Bash at the Beach (1996)

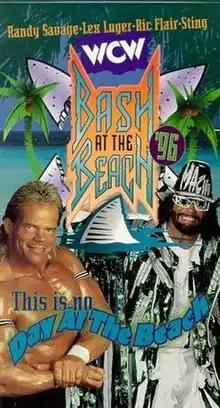
VHS cover featuring Lex Luger and Macho Man Randy Savage

The 1996 Bash at the Beach was the third annual Bash at the Beach professional wrestling pay-per-view event produced by World Championship Wrestling (WCW). It took place on July 7, 1996 from the Ocean Center in Daytona Beach, Florida. The event is best remembered for Hulk Hogan's heel turn and the formation of the New World Order (nWo), which contributed greatly to the success of WCW in the mid-to-late 1990s.